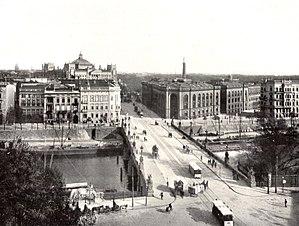
Le Grand État-Major général est l'institution militaire prussienne qui assure le commandement, sous les ordres du souverain, de l'armée prussienne puis de l'ensemble de l'armée allemande.